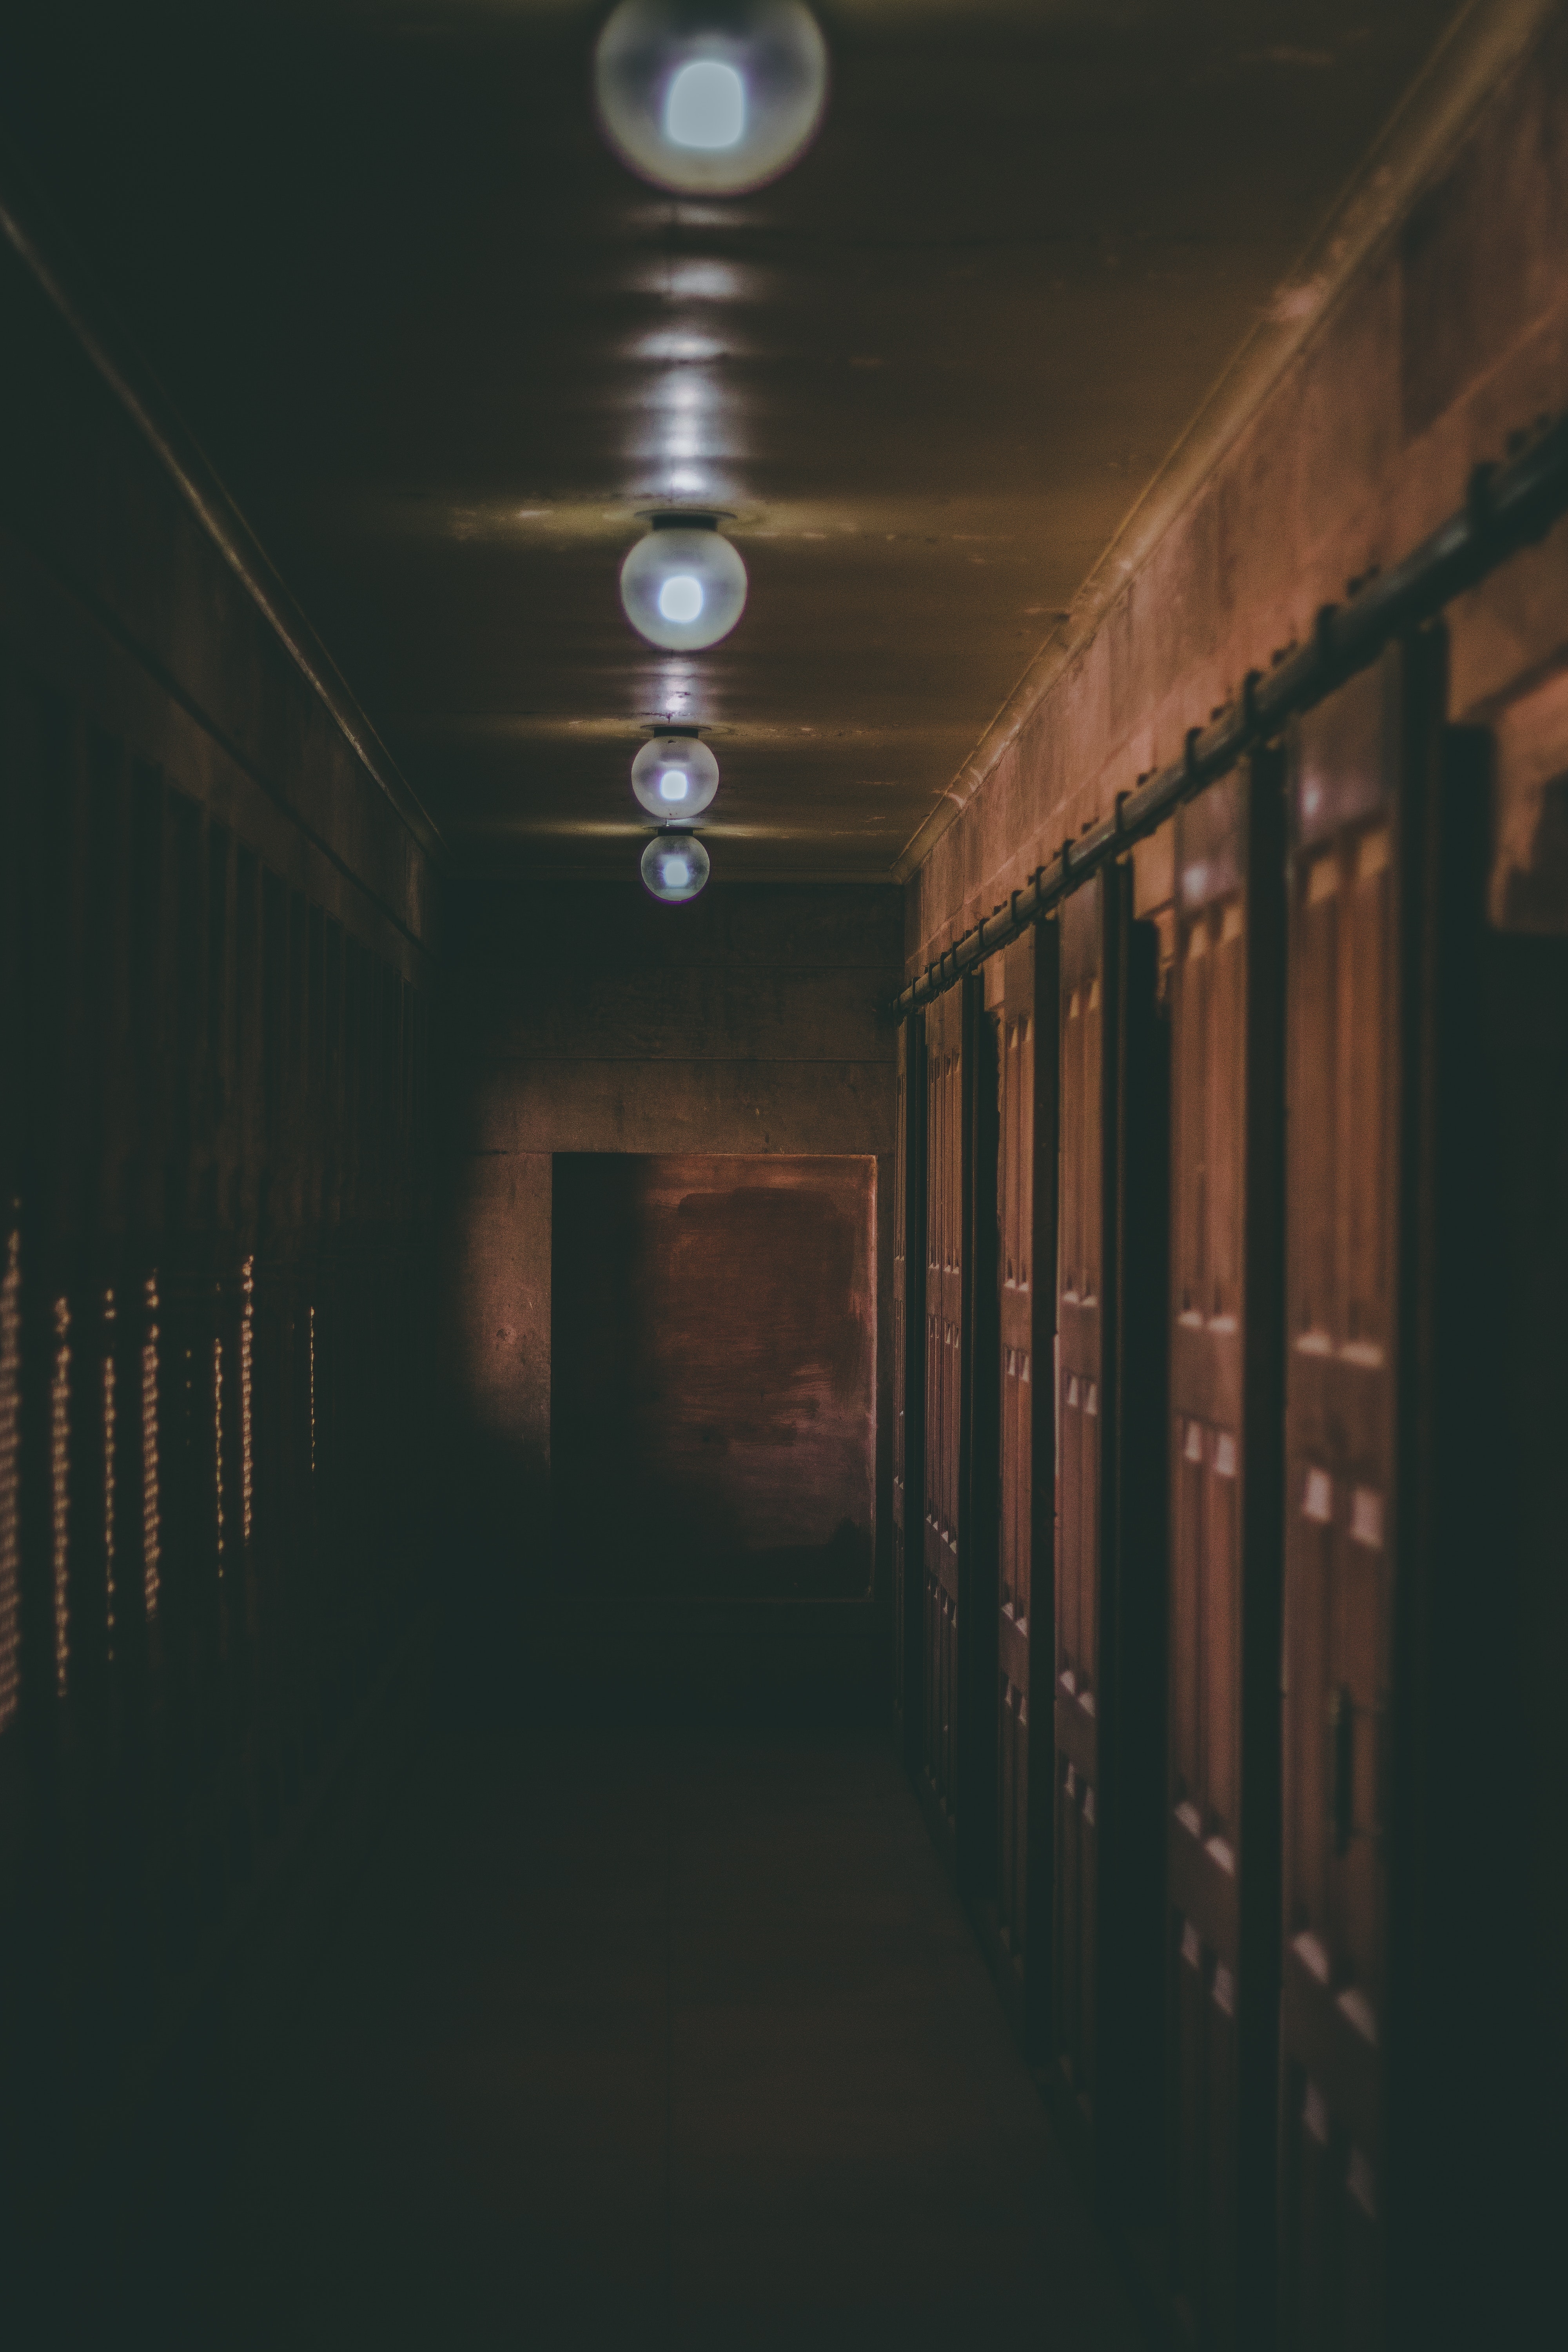
light, darkness, sky, building, room, architecture, wood, hall, ceiling, night